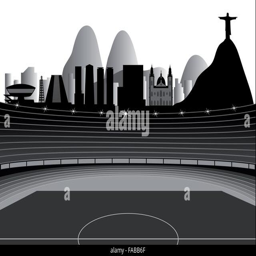
stadium with skyline on the horizon